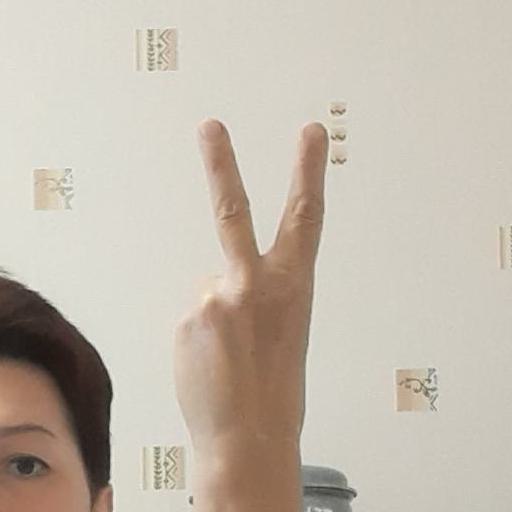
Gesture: peace_inverted